Light switch

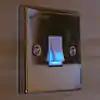
A UK illuminated rocker switch in the off position

Illuminated switches incorporate a small neon lamp or LED, allowing the user easily to locate the switch in the dark. Household illuminated switches were introduced in the mid-1950s.